Japanese occupation of Attu

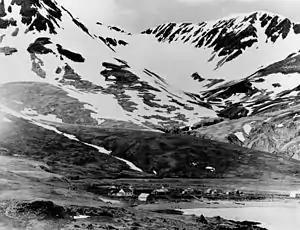
Attu village prior to occupation

After landing, the soldiers began constructing an airbase and fortifications. The nearest American forces were on Unalaska Island at Dutch Harbor and at an airbase on Adak Island. Throughout the occupation, American air and naval forces bombarded the island. Initially the Japanese intended to hold the Aleutians only until the winter of 1942; however, the occupation continued into 1943 in order to deny the Americans use of the islands. In August 1942, the garrison at Attu was moved to Kiska to help repel a suspected American attack. From August to October 1942, Attu was unoccupied until a 2,900-man force under Colonel Yasuyo Yamasaki arrived. The new garrison continued constructing the airfield and fortifications.